Tie pin

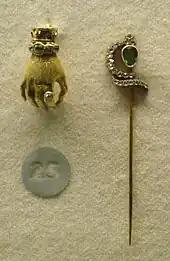
Golden tiepin with emerald, 19th century

A tie pin (or tiepin, also known as a stick pin/stickpin) is a neckwear-controlling device, originally worn by wealthy English gentlemen to secure the folds of their cravats.